Question: Please indicate a possible affordance area of the jump_skateboard that can be used for riding
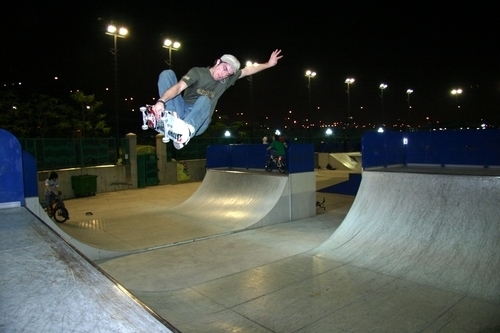
Answer: [134.145, 103.081, 197.478, 148.081]